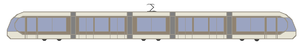
Le matériel roulant du tramway de Nice représente les différentes rames qui composent le réseau du tramway de Nice les rames du tramway T2 dans le tunnel sous caténaire et dehors par batteries